Gilsland Spa

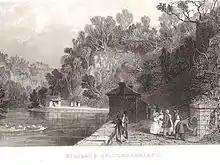
Gilsland Spa in the early 19th century

The original hotel was called The Shaws, from an Old English word meaning a small woodland, and was built in the 1760s, although the site and its surrounding farmland have been known by this name since at least 1603. Lord William Howard's map of the Barony of Gilsland of this date shows two buildings near the site of the hotel labelled "Two tenements called the Shaws". Very little is known about the first hotel but one contemporary drawing suggests that it may have had a tower in imitation of the type of fortified house known locally as a peel.